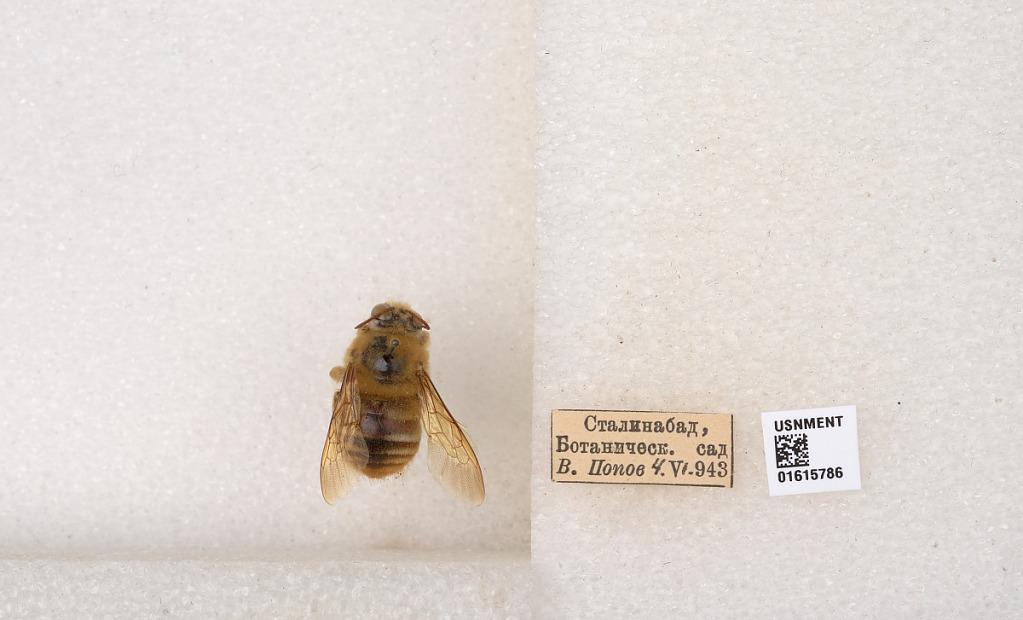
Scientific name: Xylocopa (Proxylocopa) rufa Friese
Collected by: P. Hummelinck
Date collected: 1943-6-4